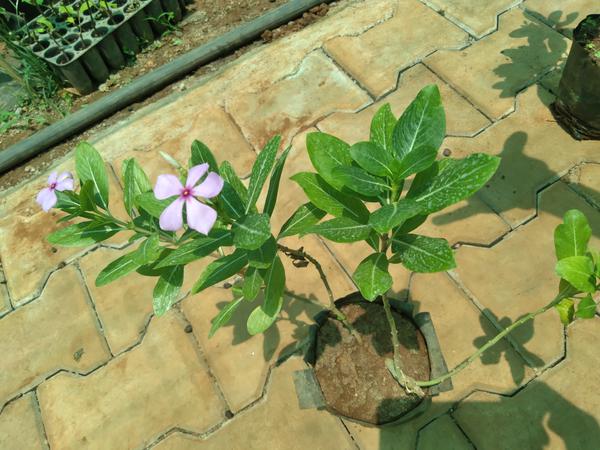
Plant: Nithyapushpa